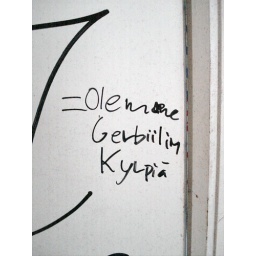
&amp;quot;We are hamsters' peckels.&amp;quot; All the doors in the building had texts like these, relating to hamsters' genitalia.